Laura Kina

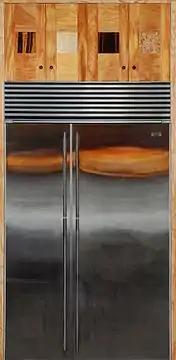
Refrigerator Portraits 2001"The Rosenfelds"Acrylic on Canvas

Kina is Interim Professor of Art, Media, and Design Professor. Kina teaches courses on Asian American Arts and Culture at DePaul. Kina has also been involved with Asian American arts organizations such as DestinAsian (1992–1995), Foundation for Asian American Independent Media (1995-), Asian American Artists Collective-Chicago and Project A (2001-), and the Diasporic Asian Arts Network (2009-).